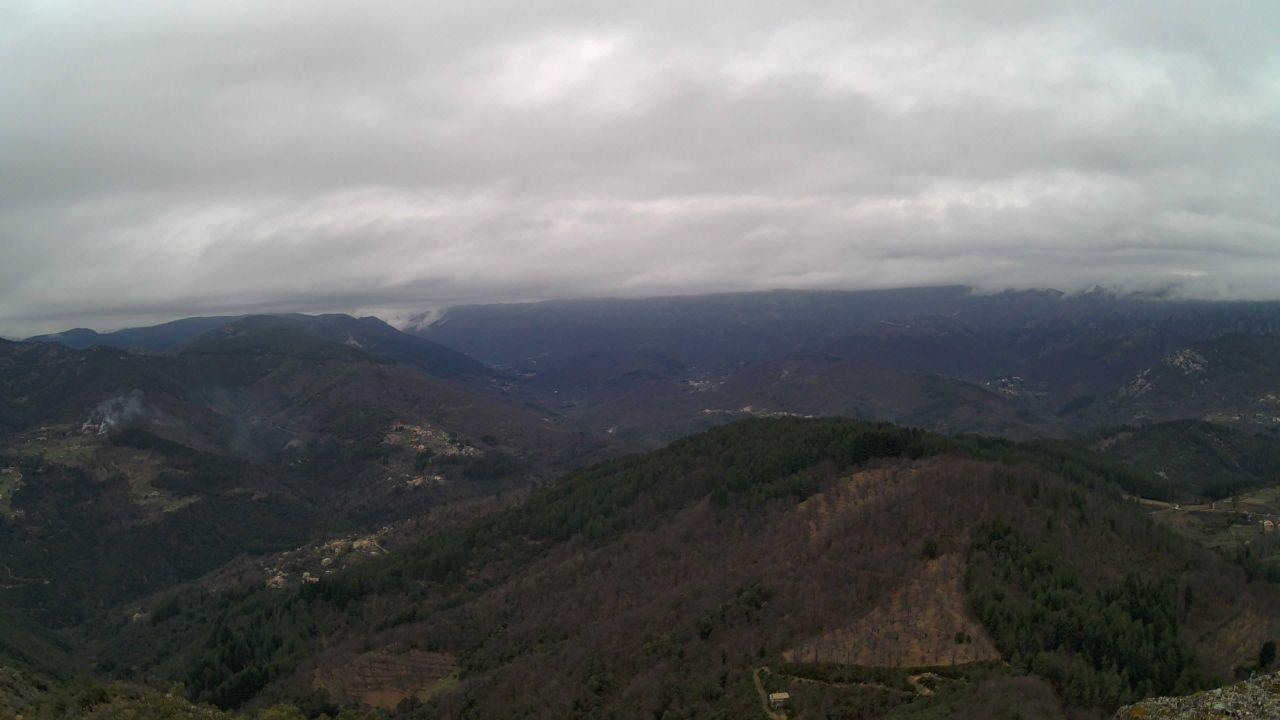
Fire: no
Smoke: yes